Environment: real
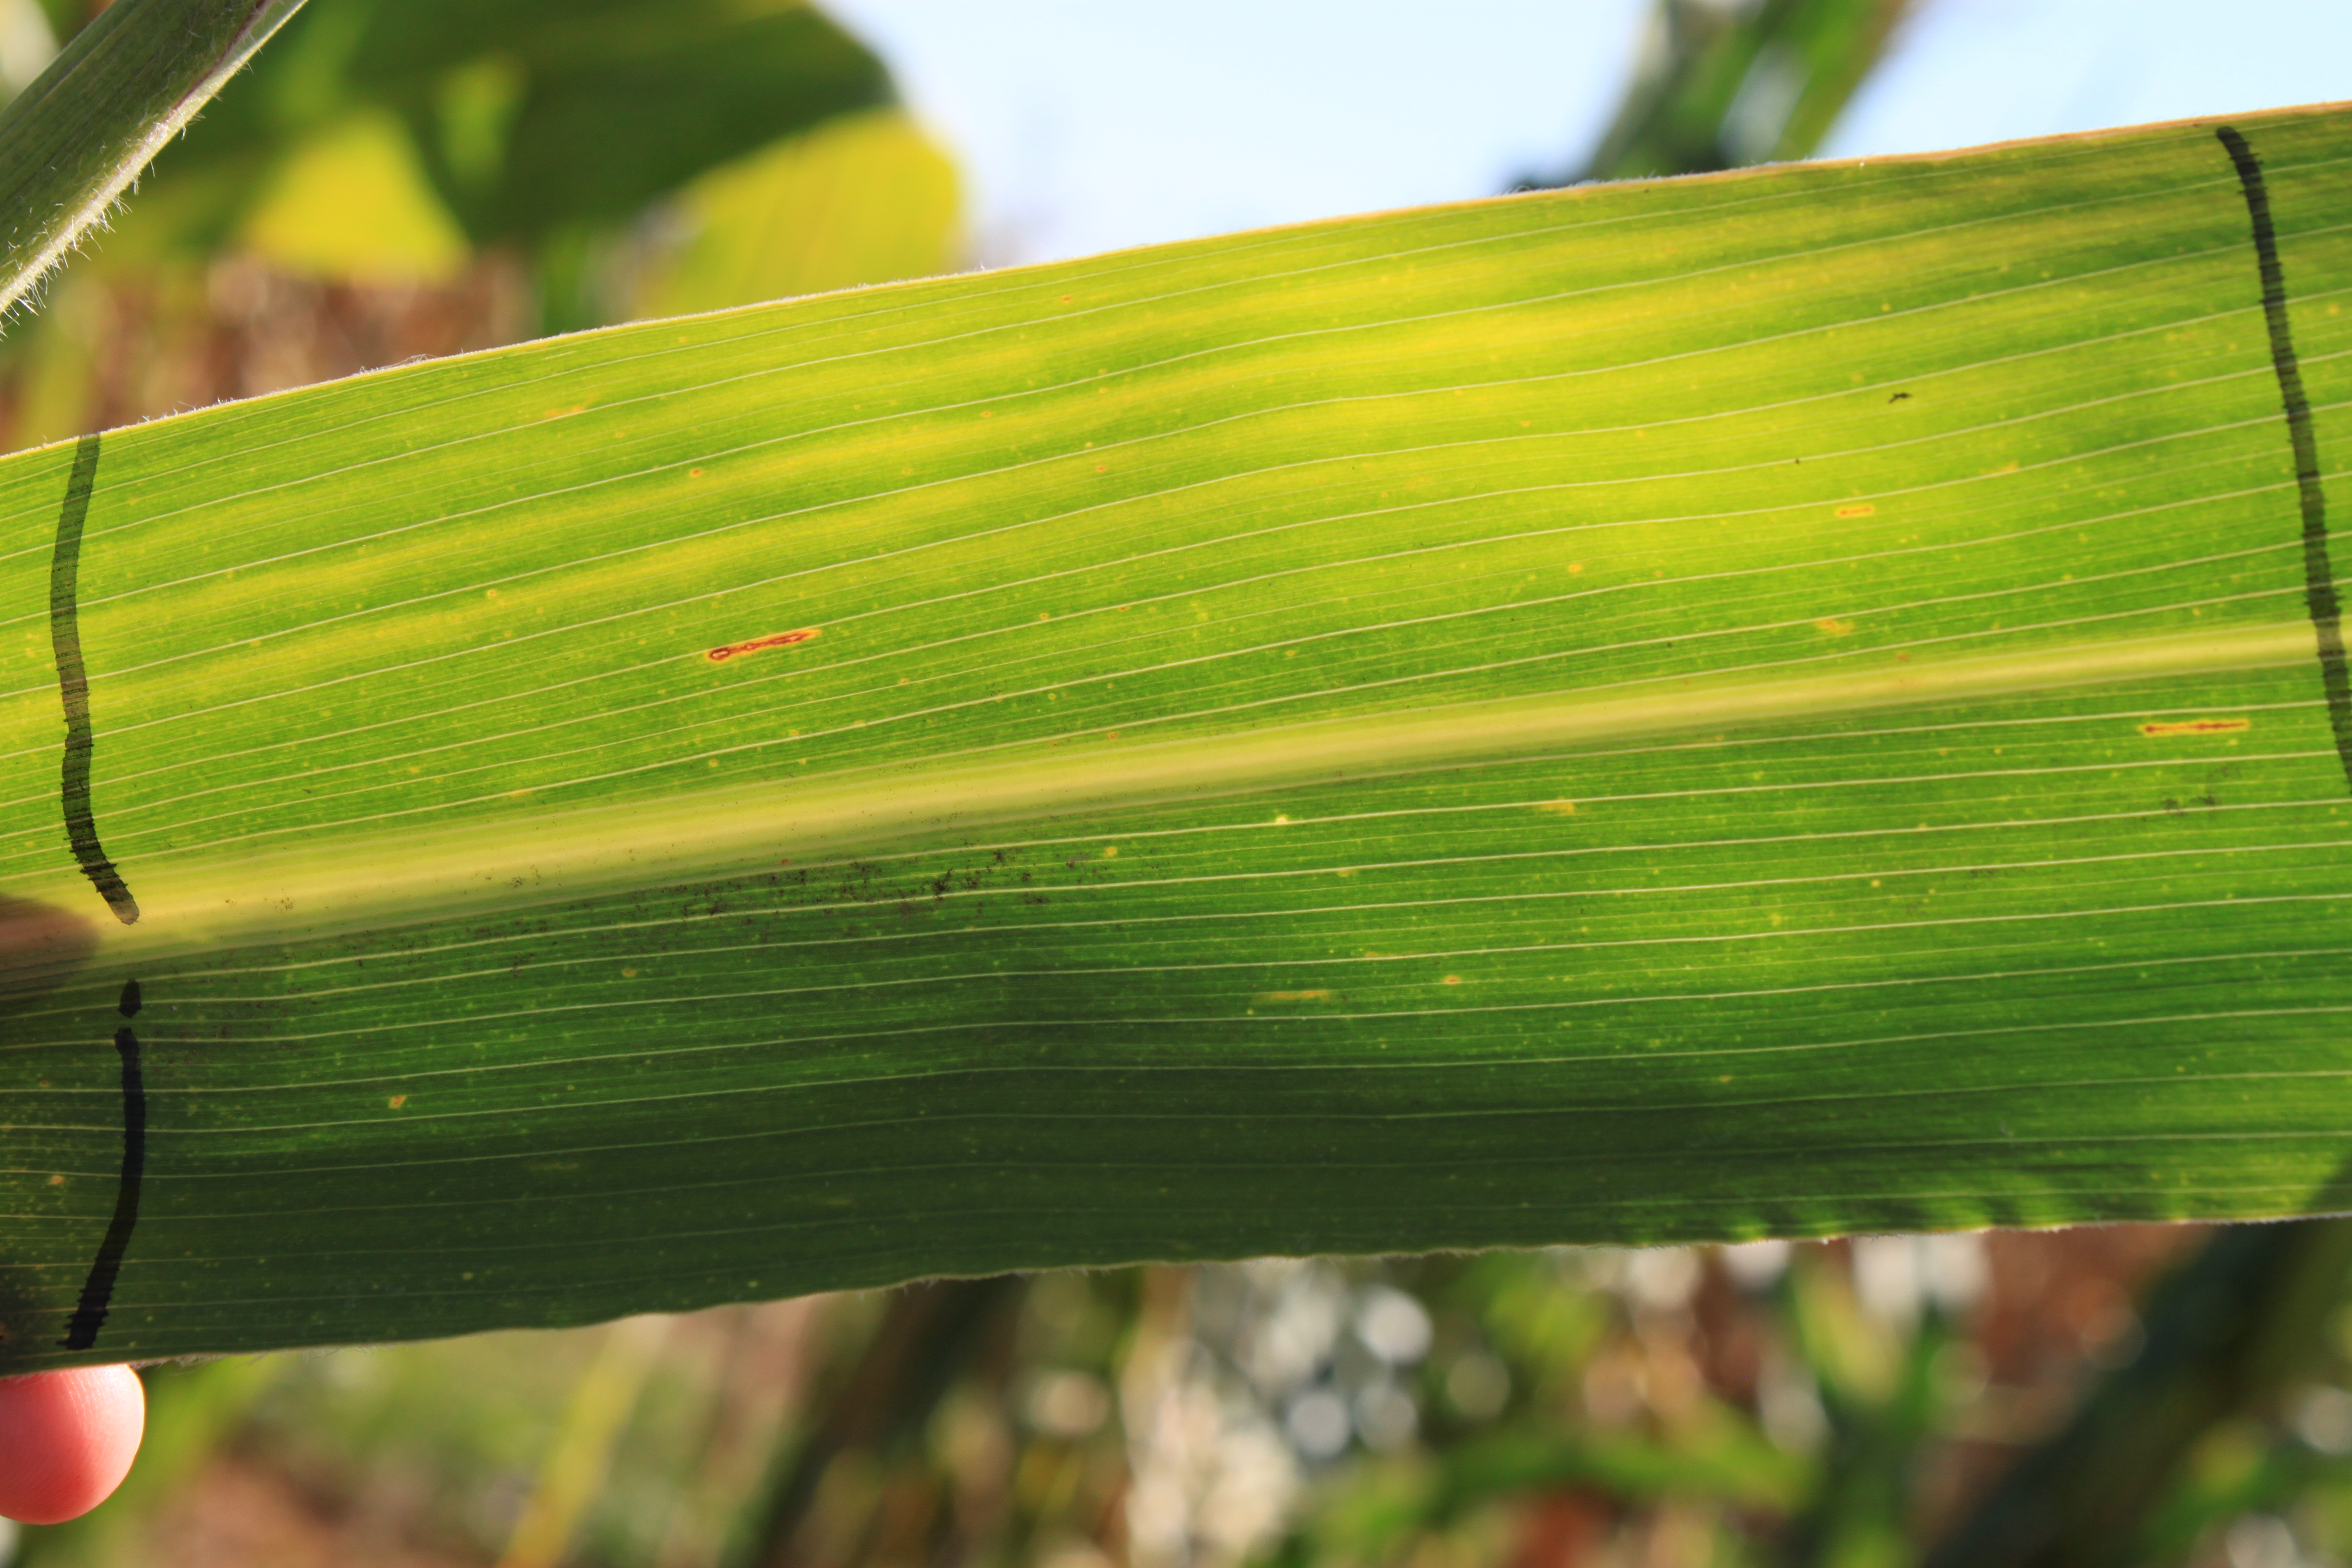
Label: gray_leaf_spot